2004 Football League First Division play-off final

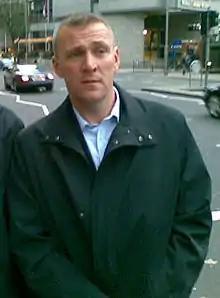
Graham Poll was the match referee.

This was Crystal Palace's fourth appearance in the second tier play-off final, with their most recent being in the 1997 final at the old Wembley Stadium which they won 1–0 against Sheffield United. Palace had also won the 1989 final (over two legs) against Blackburn Rovers and had lost the 1996 final in extra time against Leicester City. West Ham were making their first appearance in a second-tier playoff final. Crystal Palace's Johnson was the league's leading scorer with 27 goals in the regular season, while his teammate Dougie Freedman was the club's second highest scorer with 13. West Ham's top scorer was Marlon Harewood who had struck 25 goals during the regular league season, although 12 of them were for his previous club, Nottingham Forest, from whom he moved in November 2004.